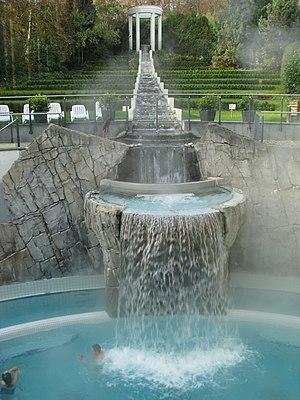
Cascade, Carolus Thermen, Aix-la-Chapelle, Allemagne